Walrad, Prince of Nassau-Usingen

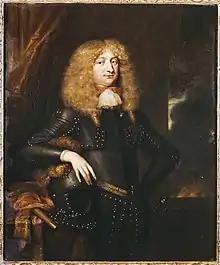
Prince Walrad of Nassau-Usingen

Walrad Usingen of Nassau (25 February 1635 in Roermond – 17 October 1702 in Usingen), was from 1659 Count, and from 1688 Prince of Nassau-Usingen and founder of Usingen line of the House of Nassau. He served for most of his career as a general in the Dutch States Army.